Barassi Line

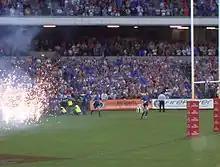
Western Force running out for their first game home game at Subiaco Oval in 2006.

After existing in the shadow of rugby football for almost a century, interest in Australian rules and the Queensland Australian Football League grew substantially in the 1970s and 1980s, aided by significant interstate migration. The Brisbane Bears were founded as the VFL's first privately owned expansion team in 1986, initially based on the Gold Coast. It suffered enormously with the introduction of the Brisbane Broncos, a rugby league expansion club based in the state's capital specifically created to deny the Bears and the VFL a market. The Bears performed poorly on-field, including back-to-back wooden spoons in 1990 and 1991. Poor support for the club in both Gold Coast and Brisbane saw it run into financial difficulties despite significant AFL subsidies and concessions. With their demise imminent, the AFL intervened and forced a merger with the historic Melbourne-based club Fitzroy in 1996.